North Stradbroke Island

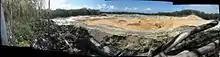
View of the Sibelco-owned Yarraman mine site

The Keyholes are a series of clear, freshwater lakes at the northern end of the 18 Mile Swamp popular with visiting canoeists. As the Yarraman Mine is now operating close to these lakes, public access has been closed, as it is a prohibited mining area.